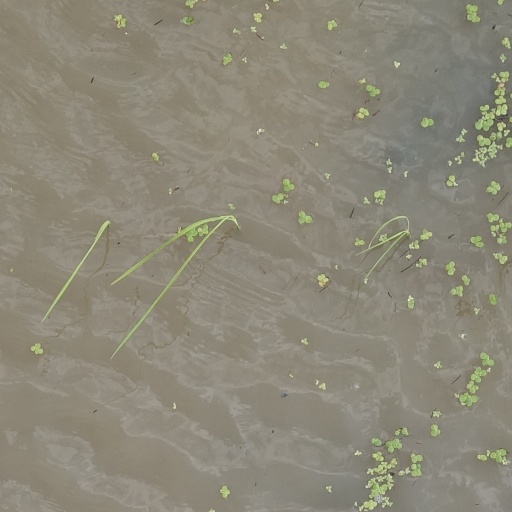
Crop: rice